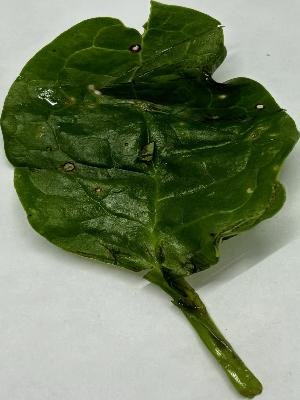
Label: Bacterial-Spot